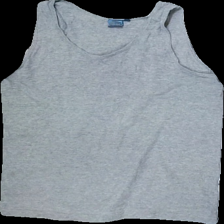
View: front
Type: Tank top
Category: Men
Brand: Not in the list
Brand text on label: Northon
Colors: Grey
Material: unknown
Cut: Loose
Size: M
Season: All
Price range: 50-100
Recommended usage: Reuse
Description: grey tank top